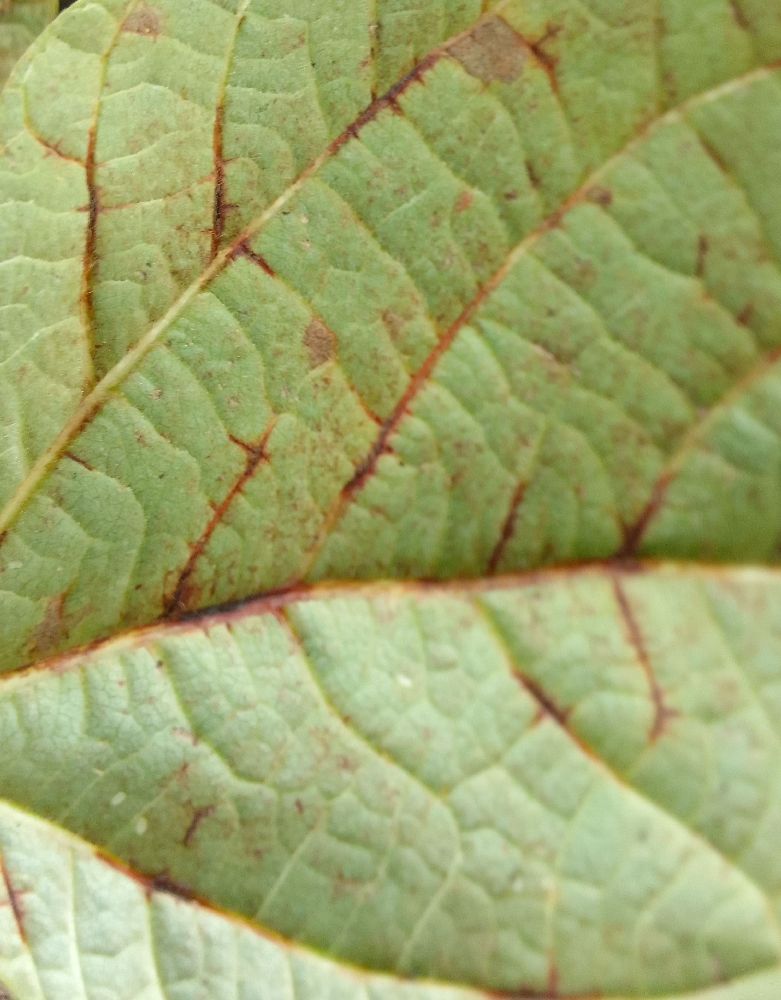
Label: anthracnose